Masbate City

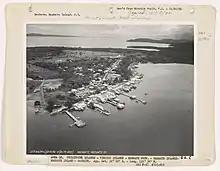
Aerial view of Masbate, 1936

After a devastating typhoon in 1908, an Executive Order was passed annexing the province of Masbate to the province of Sorsogon. Masbate, by force of circumstance, became a sub-province of Sorsogon until 1922 when its provincial status was restored. Shortly before the restoration of Philippine Independence in 1946, the town of Masbate was established as the provincial capital.